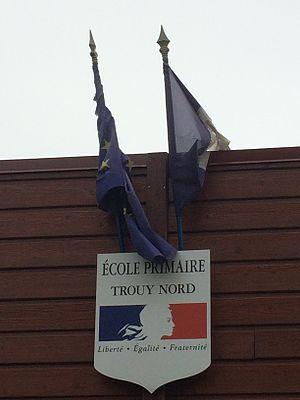
Blason de l'école de Trouy Nord sur la façade du bâtiment
Trouy est une commune française située dans le département du Cher en région Centre-Val de Loire.